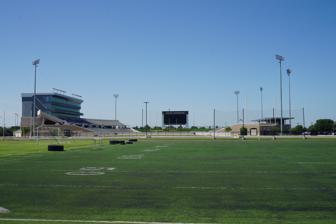
Building: Anthony Field at Wildcat Stadium
Country: United States of America
Year built: 2017
Anthony Field at Wildcat Stadium Location 1600 Campus Court Abilene, Texas 79699 Coordinates 32°28′23″N 99°42′31″W / 32.473091°N 99.708736°W / 32.473091; -99.708736 Owner Abilene Christian University Operator Abilene Christian University Capacity 12,000 Record attendance 12,000 Surface FieldTurf Scoreboard Wessel Scoreboard Construction Broke ground February 19, 2016 Opened September 16, 2017 Construction cost $50 million Architect HKS, Inc. General contractor Hoar Construction Tenants Abilene Christian University Wildcats ( NCAA ) Anthony Field at Wildcat Stadium is a stadium in Abilene, Texas . It is used as the home field of the Abilene Christian Wildcats football team. The stadium currently seats 12,000 people. The stadium's field is named after Abilene Christian University alumni, Mark and April Anthony, whose generous lead gift helped to fund the stadium. History Abilene Christian University, Hoar Construction and HKS Sports & Entertainment Group officially broke ground on February 19, 2016, to begin construction of the new stadium. Hoar Construction and HKS Sports & Entertainment Group were recognized by the Associated Builders and Contractors, Inc. , 28th Annual Excellence in Construction Awards, for their work on the project. The stadium hosted its first home game on September 16, 2017, against the Houston Baptist Huskies . Features Wildcat Stadium features berm, club level and suite seating, a press box, event space for seating up to 500 people for non-gameday events, as well as a dedicated student section and an HD Video board in the north endzone. See also List of NCAA Division I FCS football stadiums References